Bodington Hall

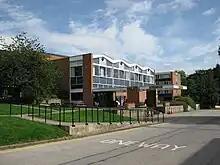
Main administrative block with reception, dining hall etc.

Bodington Hall was the largest hall of residence of the University of Leeds, in Leeds, England. It was opened in 1961 and closed in 2013. The site still contains the university's main playing fields. Known as "Bod" within the university, it was located between Lawnswood and Adel, approximately 4 miles north of the main campus. Bodington was used mainly to house first year undergraduate students. Out of term, it was used for conferences and sporting activities such as WorldNET, the Internet Football Association's annual tournament, and from 1994 to 2012 it was the venue for the International Medieval Congress (IMC).